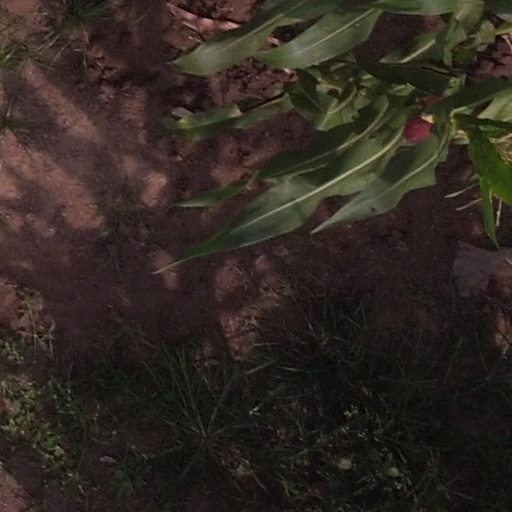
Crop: maize; corn